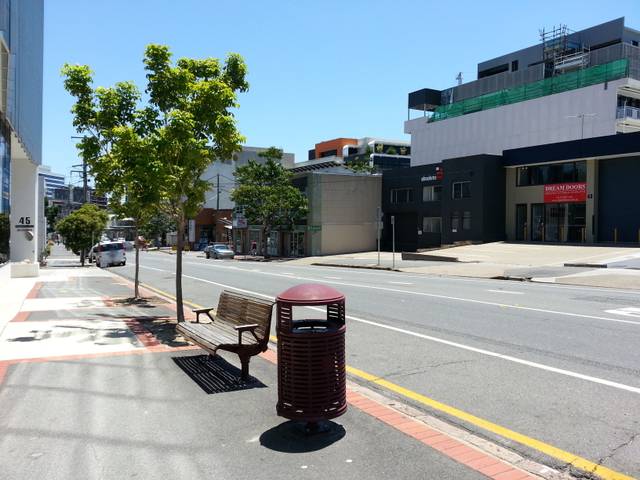
Region: Australia
Coordinates: -27.454, 153.043